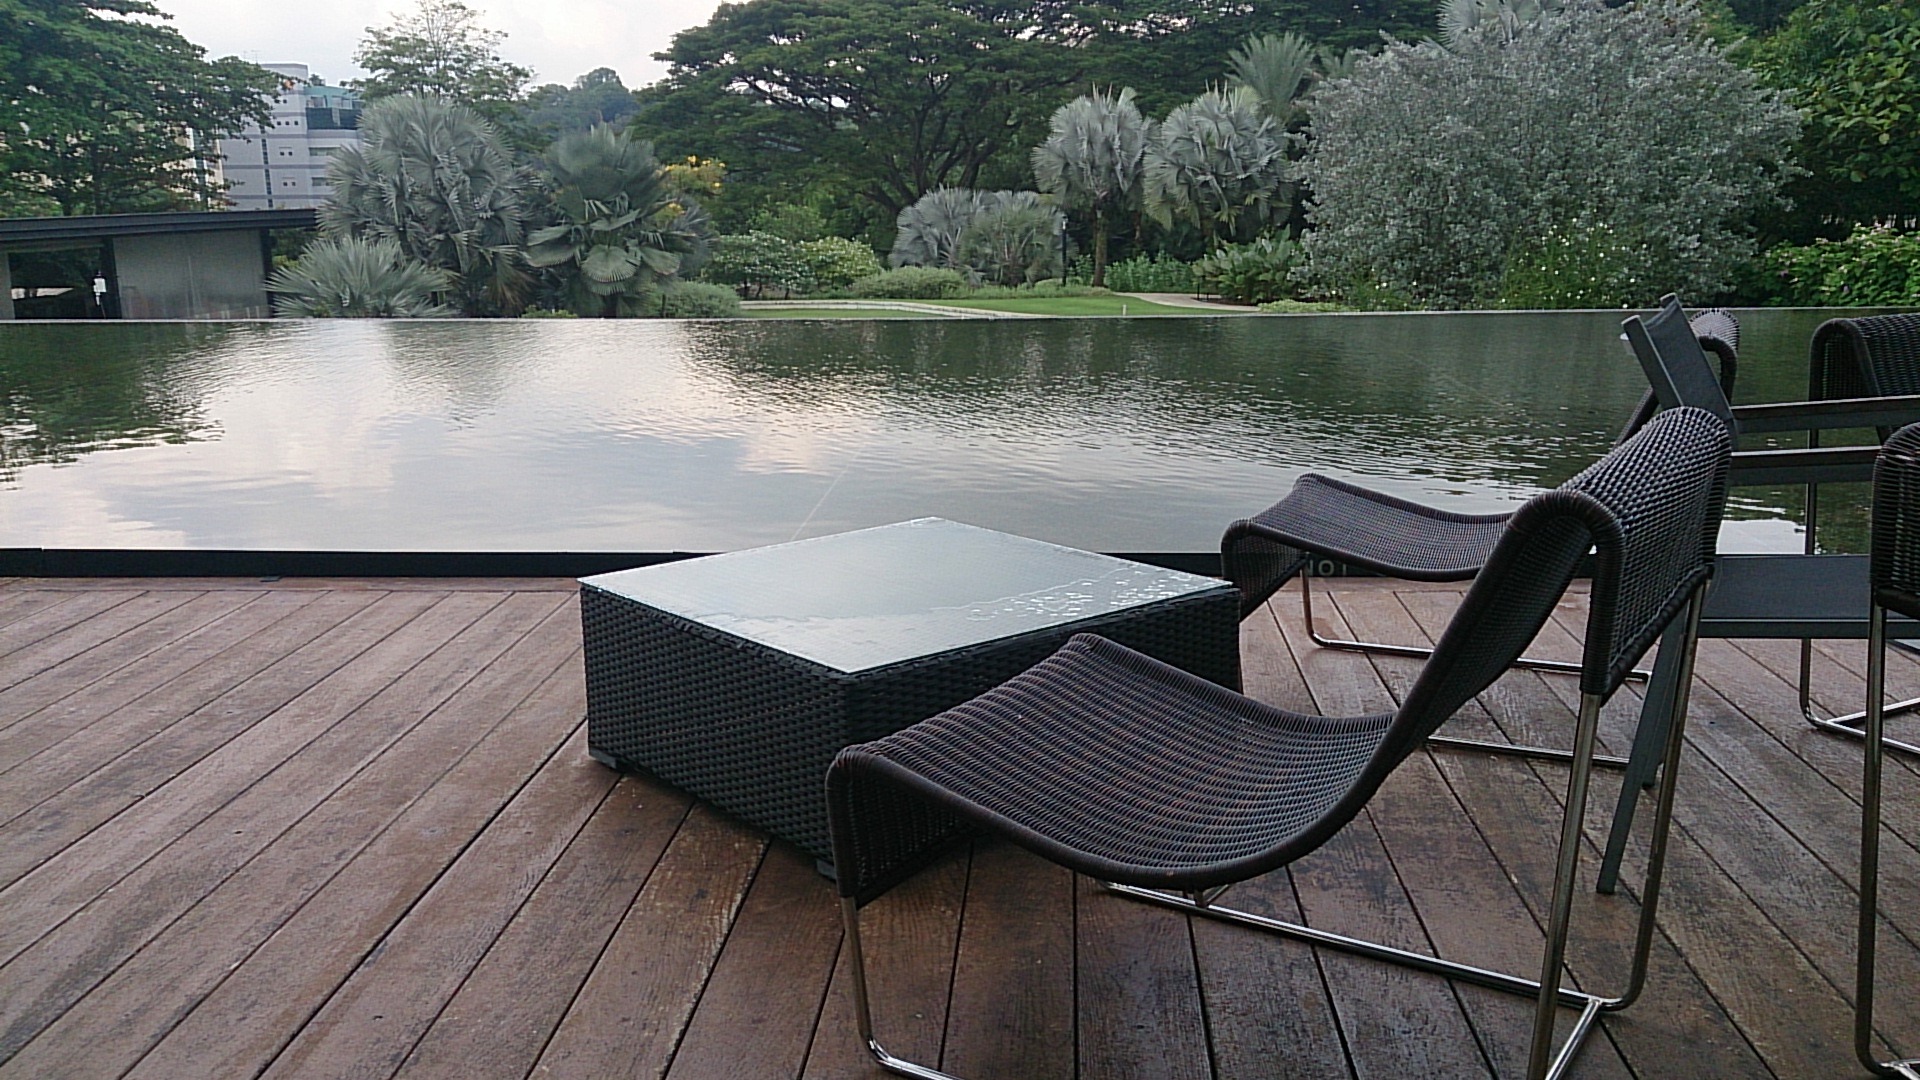
deck, decking, pond, relax, swimming pool, cottage, backyard, property, furniture, garden, estate, singapore, outdoor structure, hortpark